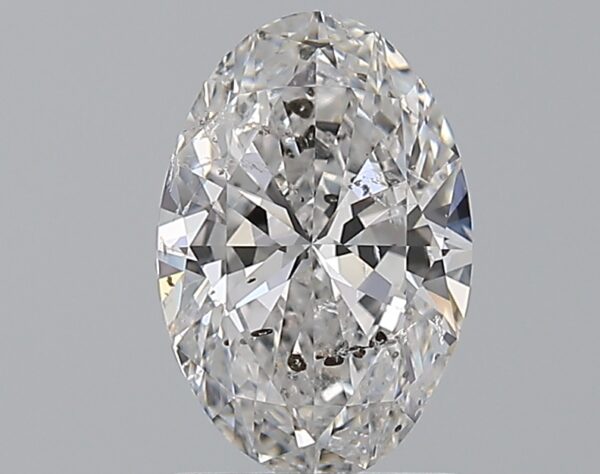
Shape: oval
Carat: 1.5
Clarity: SI2
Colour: E
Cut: VG
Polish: VG
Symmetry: VG
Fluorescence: N
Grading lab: IGI
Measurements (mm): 9.39 x 6.29 x 3.85